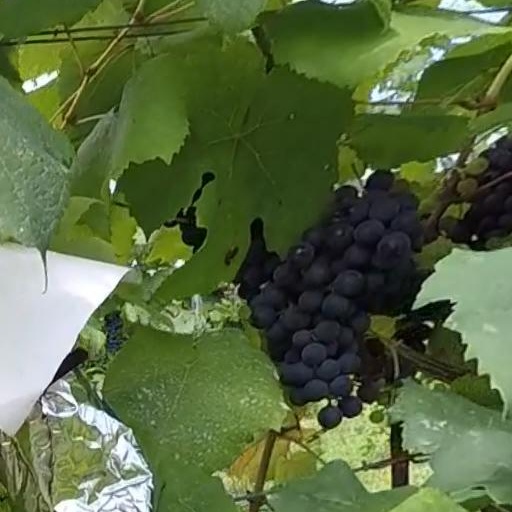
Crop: grape